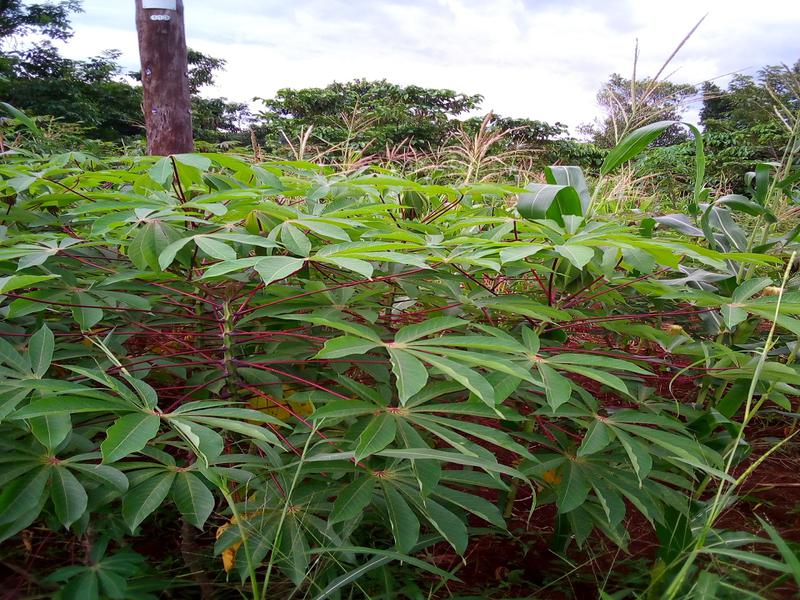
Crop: cassava
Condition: healthy